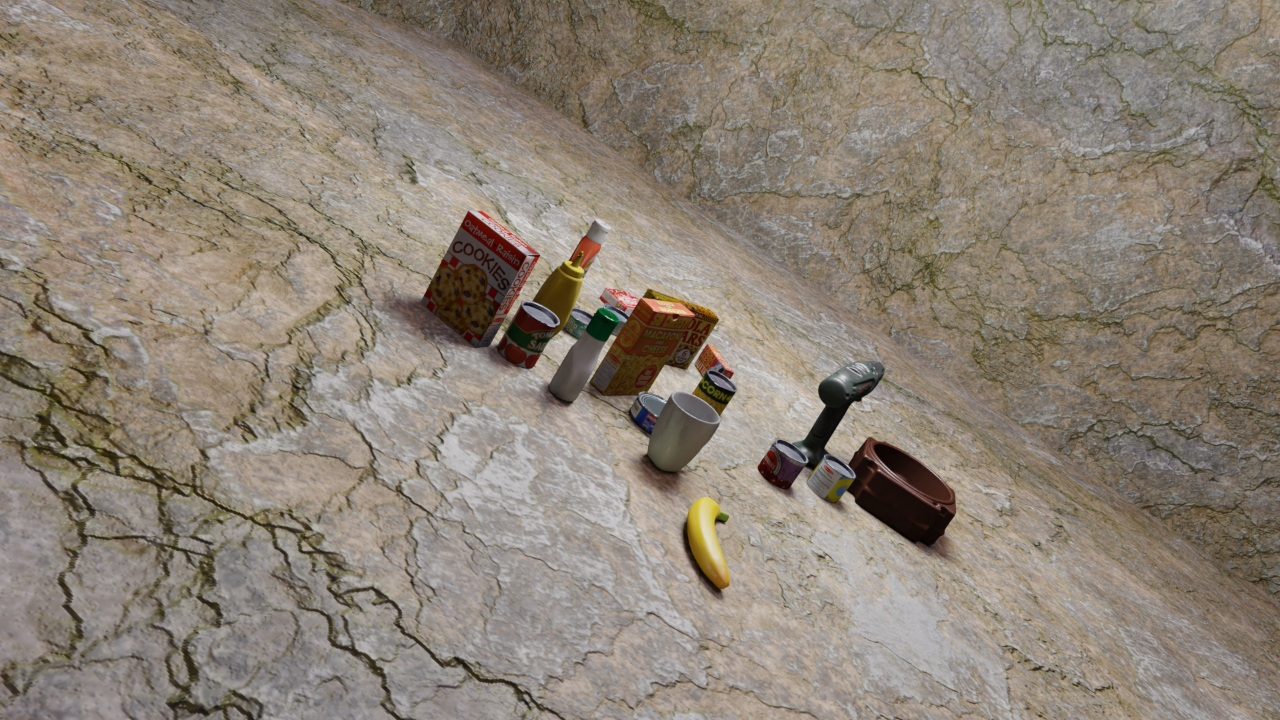
Question:
What are the five normalized (x, y) points between 0 and 1 in the image that outline the grasp plane for the can of tuna fish? Your answer should be as Grasp center: [], Left finger base: [], Right finger base: [], Left finger tip: [], Right finger tip: [].
Answer: Grasp center: [0.457813, 0.408333], Left finger base: [0.478906, 0.427778], Right finger base: [0.4375, 0.388889], Left finger tip: [0.470313, 0.458333], Right finger tip: [0.429688, 0.420833]